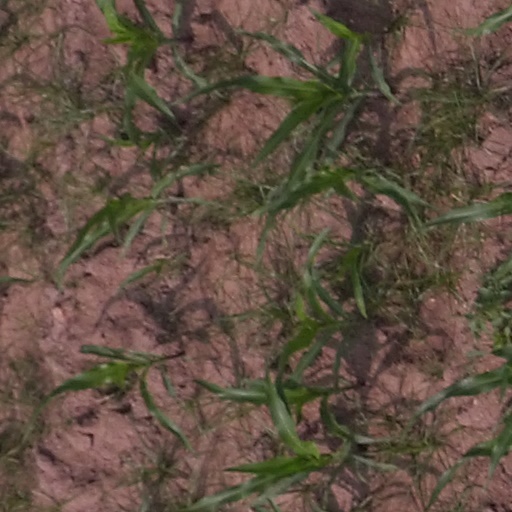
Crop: maize; corn